Onizuka Prop Wash Award

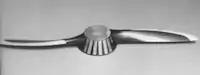

The Onizuka Prop Wash Award recognizes the student at the United States Air Force Test Pilot School (USAF TPS) who contributed most to class spirit and morale. The honoree from each class is selected by his or her fellow students rather than by school faculty. The award is named in memory of TPS graduate Ellison Onizuka who perished in the explosion of the Space Shuttle "Challenger" in 1986.